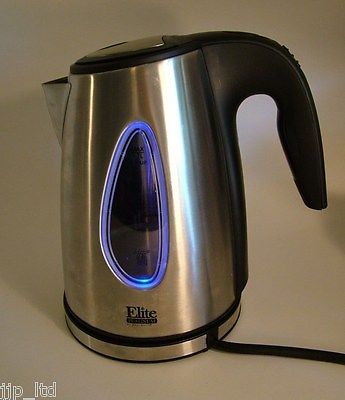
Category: kettle